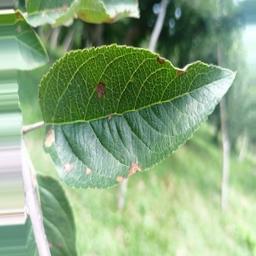
Label: Alternaria